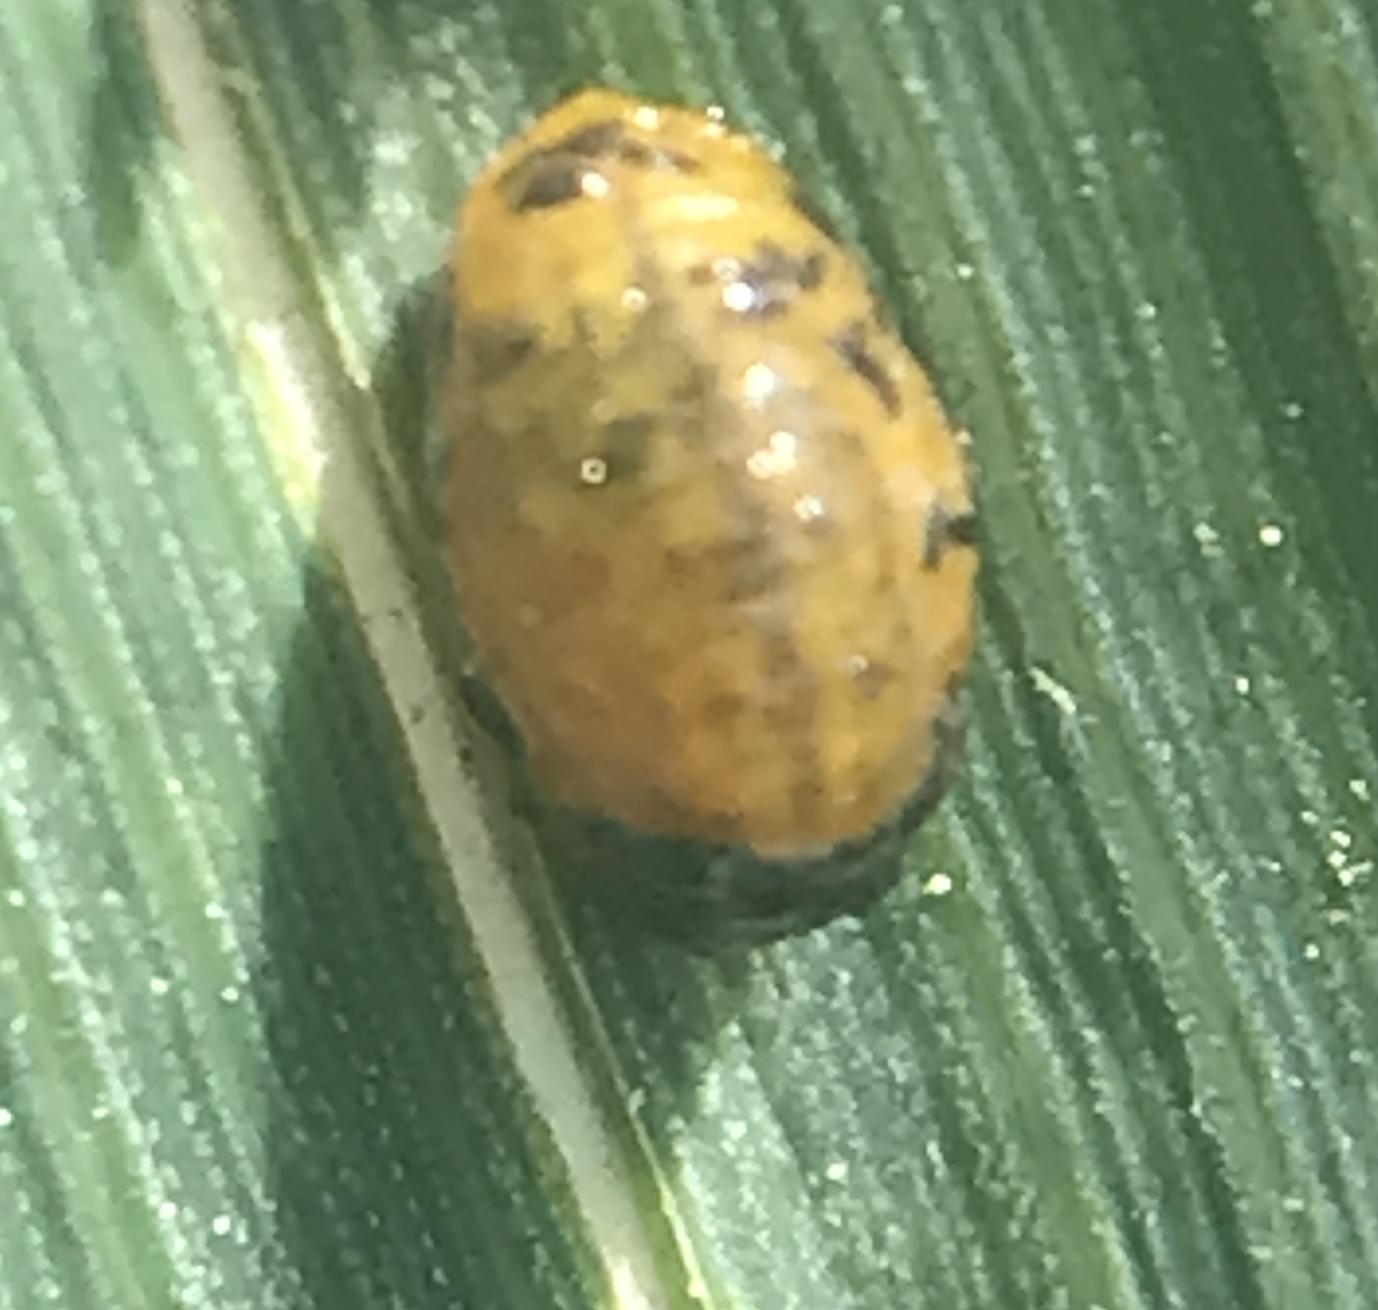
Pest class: predators